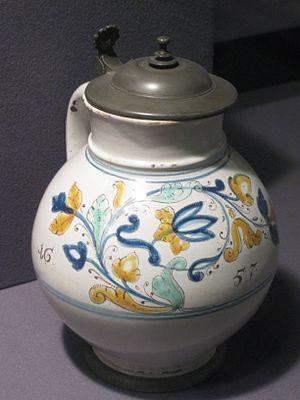
L'antimoine est l'élément chimique de numéro atomique 51, de symbole Sb. C'est un membre du groupe des pnictogènes. De propriétés intermédiaires entre celles des métaux et des non-métaux, l'antimoine est, avec l'arsenic, un métalloïde du cinquième groupe principal du tableau périodique. Il s'agit d'un élément faiblement électropositif. L'électronégativité selon Pauling est de l'ordre de 1,9, alors que celle de As avoisine 2.